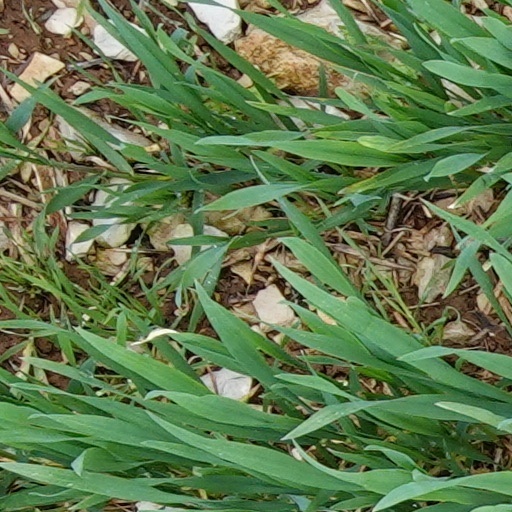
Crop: wheat